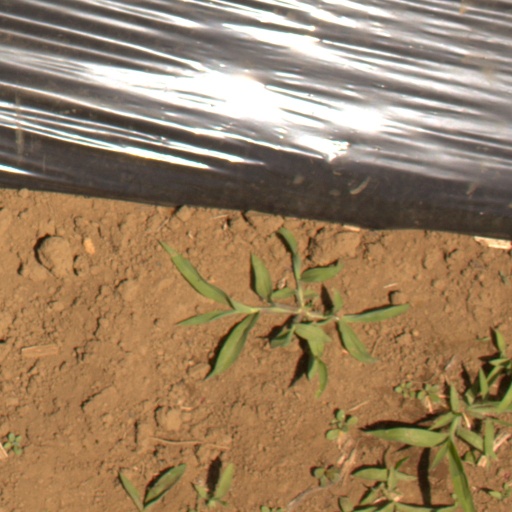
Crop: Jerusalem artichoke